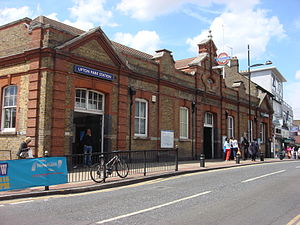
District line / Stationer / Åbne stationer
District line er en London Underground-bane, der krydser Storlondon fra øst til vest. Fra Upminster, den østlige endestation, forløber banen gennem det centrale London til Earl's Court, før den deler sig i tre vestlige afgreninger, til Ealing Broadway, Wimbledon og Richmond. Der er en kort gren, der går fra Earl's Court til Kensington. En gren forløber også fra Earl's Court mod nord til Edgware Road via Paddington. Banen er farvet grøn på netværkskortet, og den betjener 60 stationer på 64 km, og med broer over Themsen på Wimbledon- og Richmond-grenene, er det den eneste London Underground-bane, der krydser floden på denne måde. Sporet og stationer mellem Barking og Aldgate East deles med Hammersmith & City line, og mellem Tower Hill og Gloucester Road, samt Edgware Road-grenen deles med Circle line. Nogle af stationerne deles med Piccadilly line. Modsat Londons dybtliggende tube-baner er jernbanetunnellerne beliggende lige under overfladen og er af en størrelse svarende til de britiske fjernbaner.